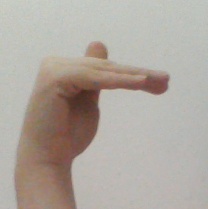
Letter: khaa